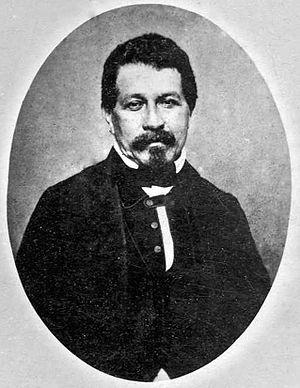
Juan José Nieto Gil est un romancier, général et homme d'État au cours des guerres civiles qui suivirent l'indépendance de la Colombie.
La Confédération grenadine est une éphémère république fédérale créée en 1858 à la suite d'un changement constitutionnel et remplaçant la République de Nouvelle-Grenade. Elle comprenait les actuels États de Colombie et de Panama. Elle fut remplacée dès 1863 par les États-Unis de Colombie à la suite d'un nouveau changement constitutionnel.
Les Afro-Colombiens sont les habitants noirs de Colombie, descendants des esclaves venus d'Afrique pour servir de main-d’œuvre aux conquistadors espagnols. Libérés en 1851, ils représentent aujourd'hui 10,5 % de la population totale du pays. Ils vivent surtout sur la côte occidentale et, dans une moindre mesure, sur la côte septentrionale.